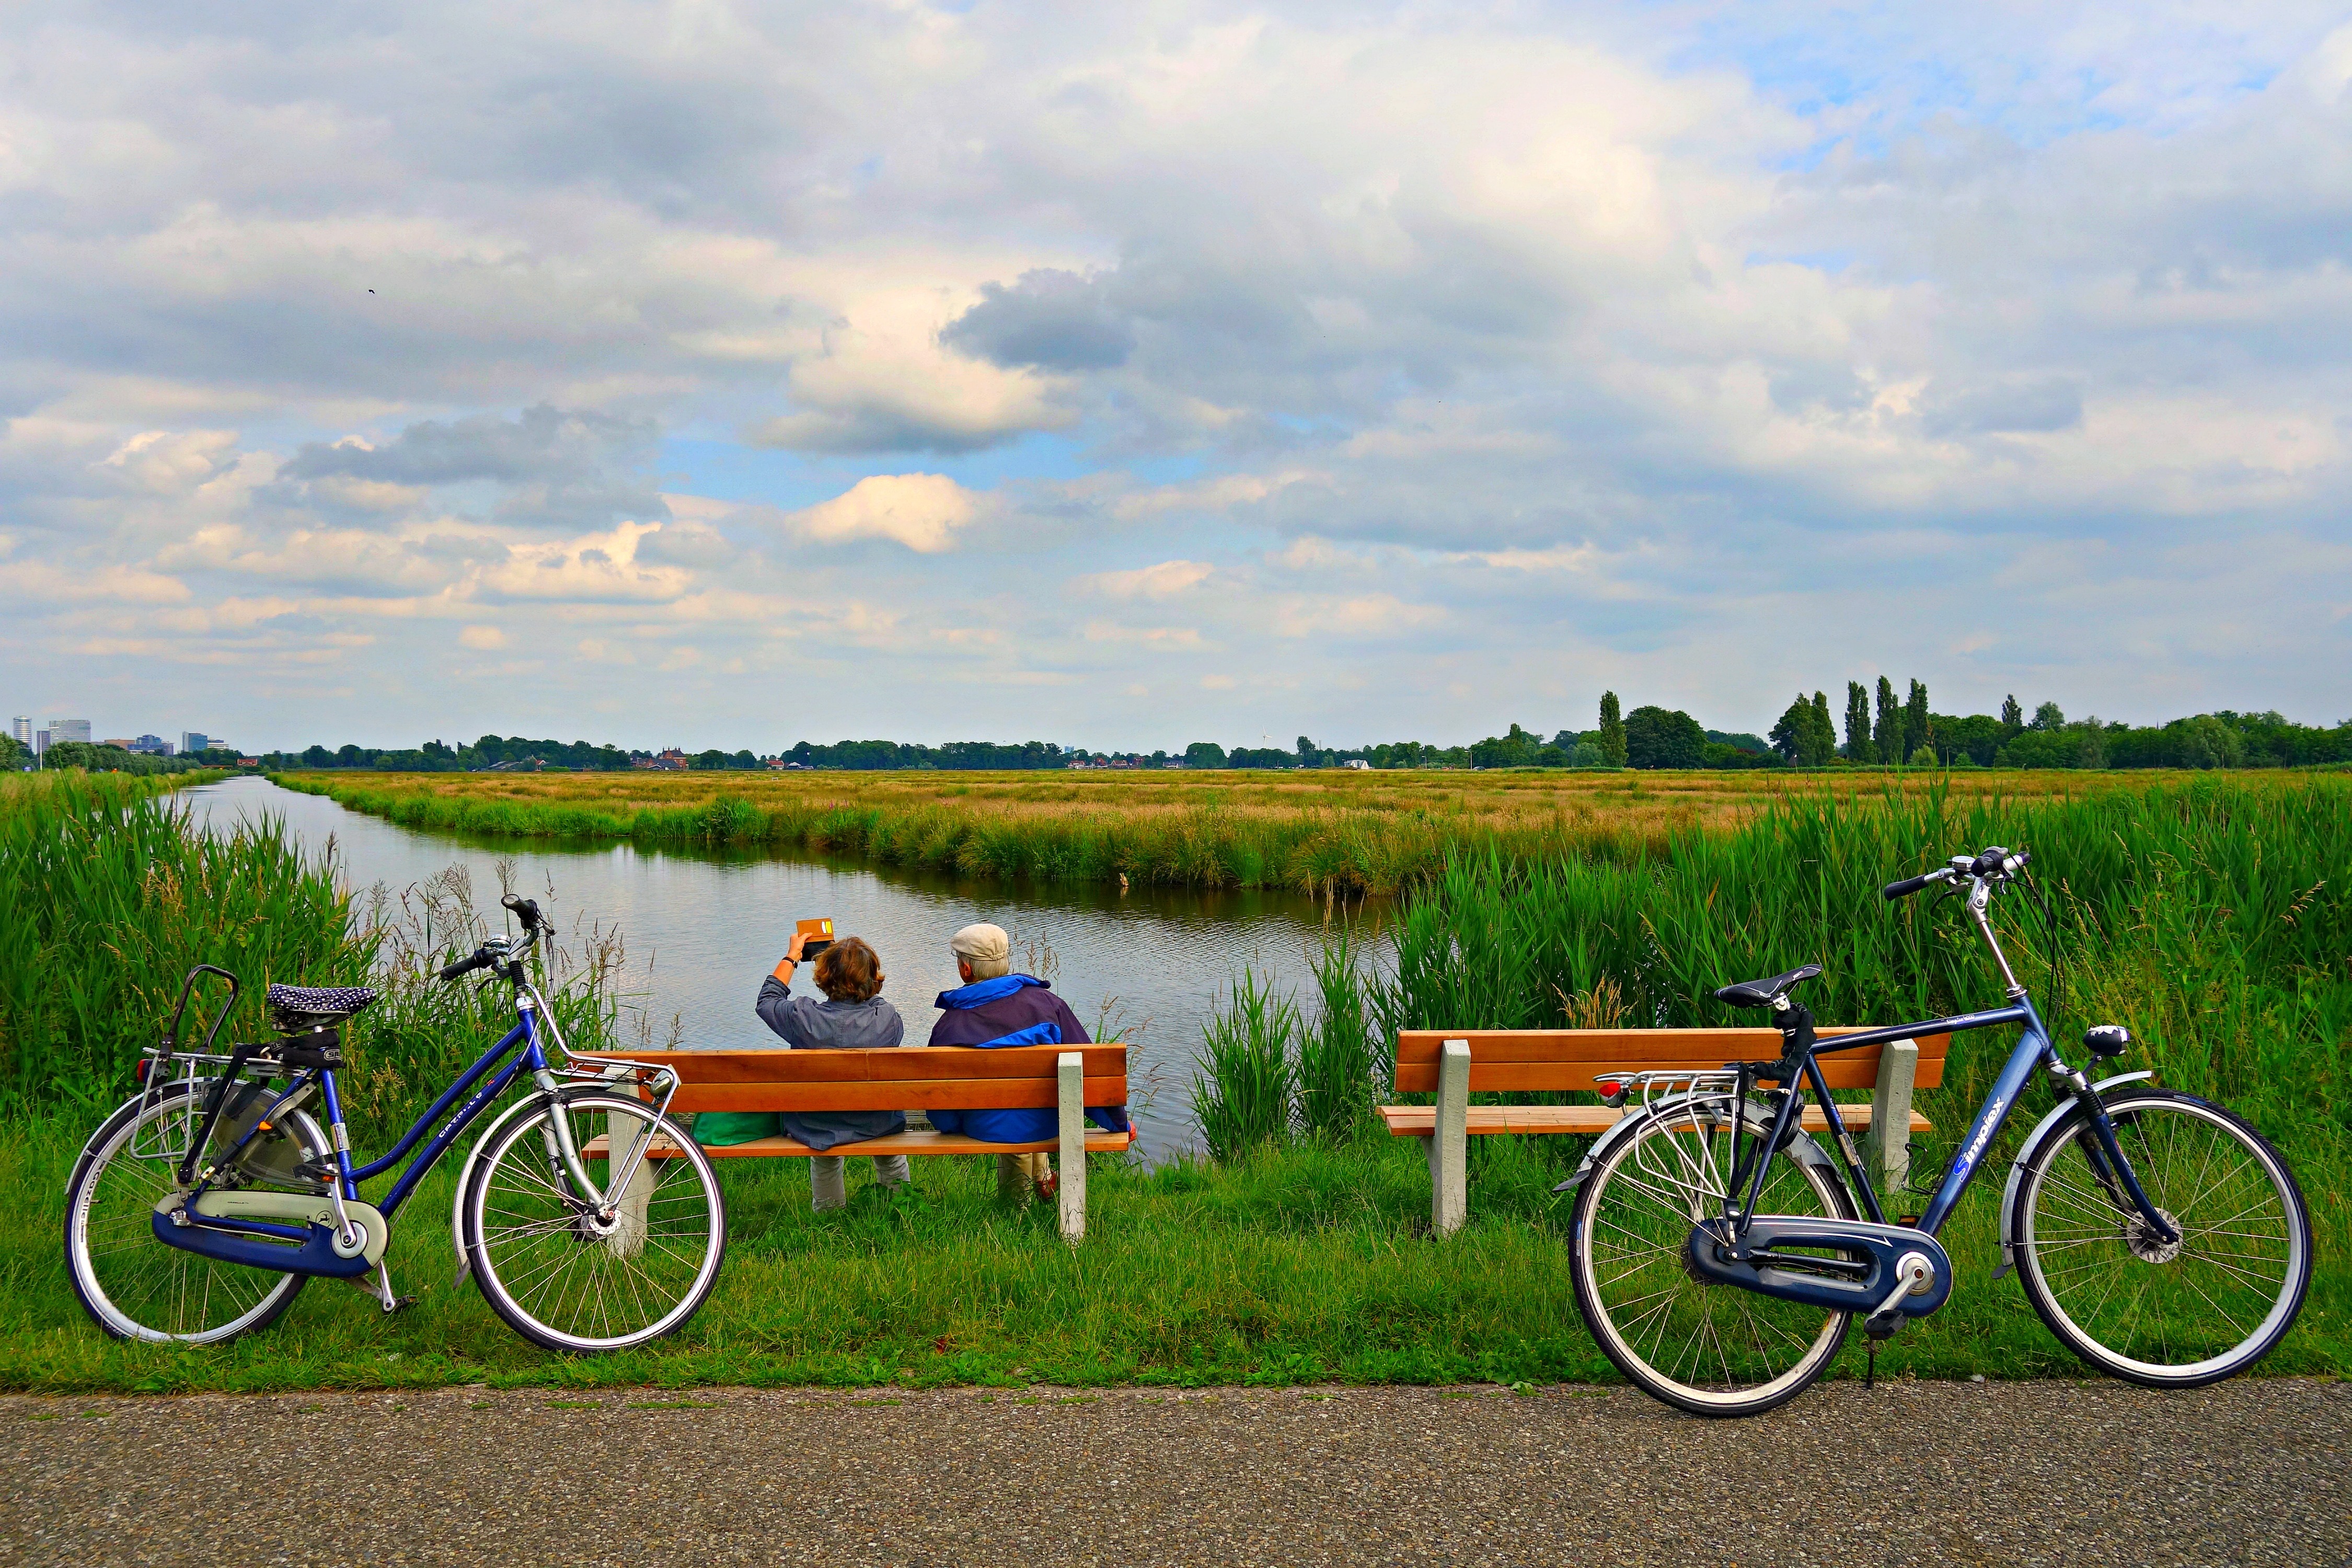
grass, bench, field, farm, meadow, view, bicycle, panorama, recreation, vehicle, sitting, couple, agriculture, waterway, relaxing, resting, togetherness, enjoying, rural area